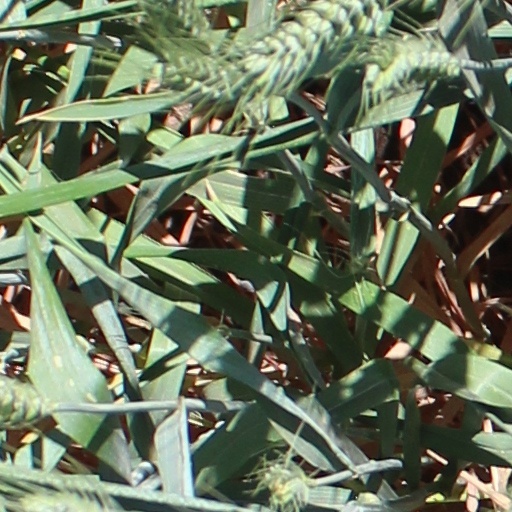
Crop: wheat